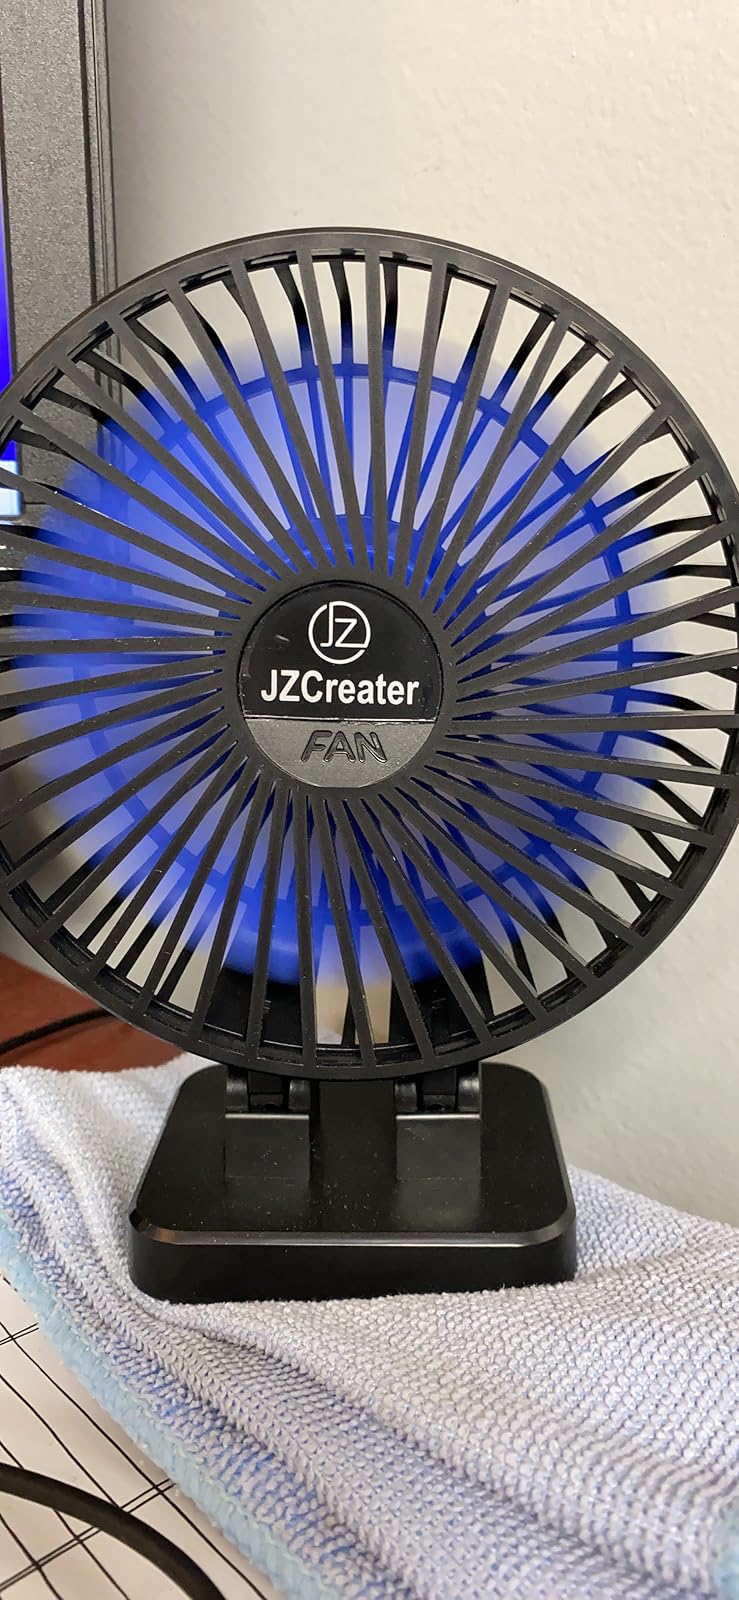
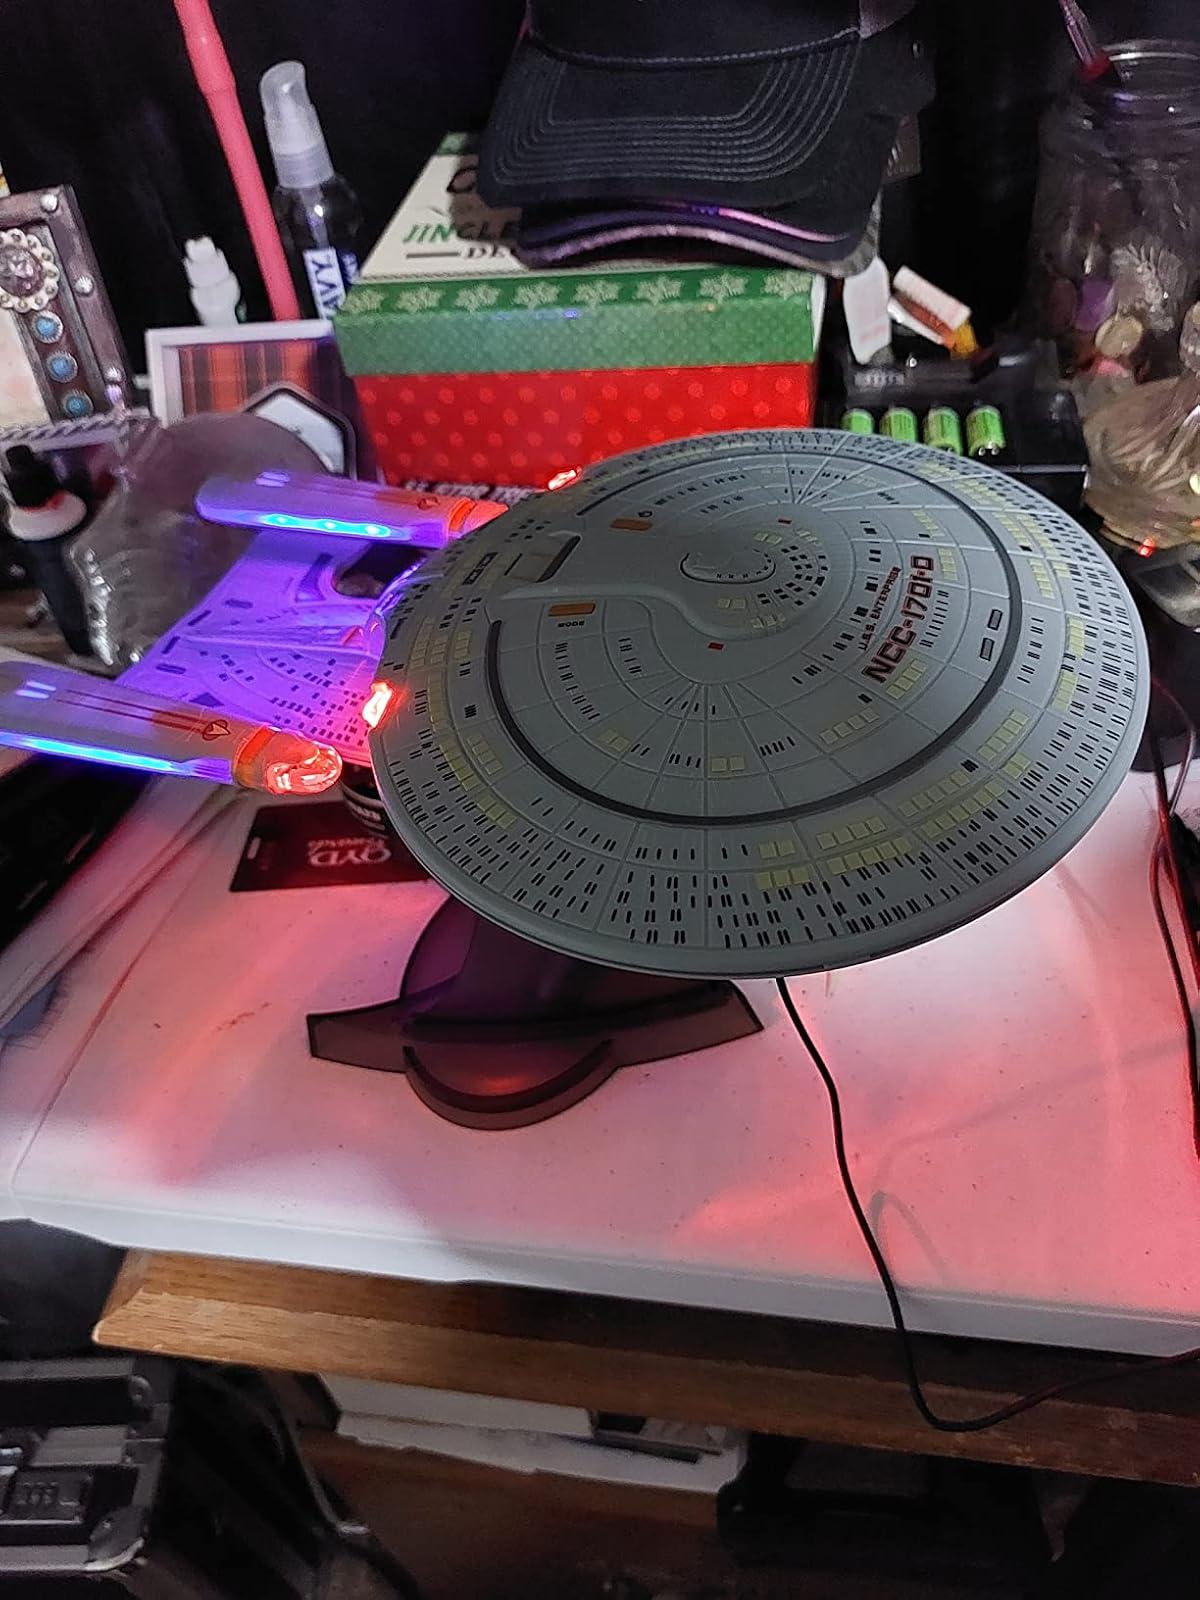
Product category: fan
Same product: no